San Juan de Ulúa

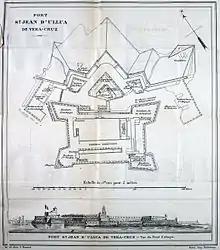
Plan and panoramic view of the fort in 1838 from French map during the war between France and Mexico

San Juan de Ulúa, now known as Castle of San Juan de Ulúa, is a large complex of fortresses, prisons and one former palace on an island of the same name in the Gulf of Mexico overlooking the seaport of Veracruz, Mexico. Juan de Grijalva's 1518 expedition named the island. On March 30, 1519, Hernan Cortés met with Tendile and Pitalpitoque, emissaries from Moctezuma II's Aztec Empire.